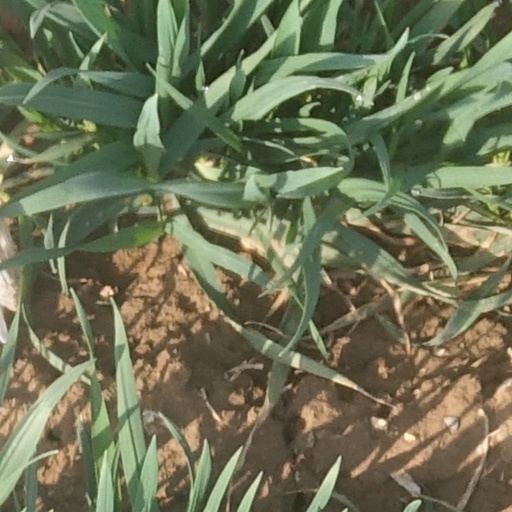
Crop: wheat